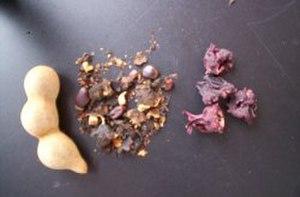
Le tamarin est le fruit du tamarinier.